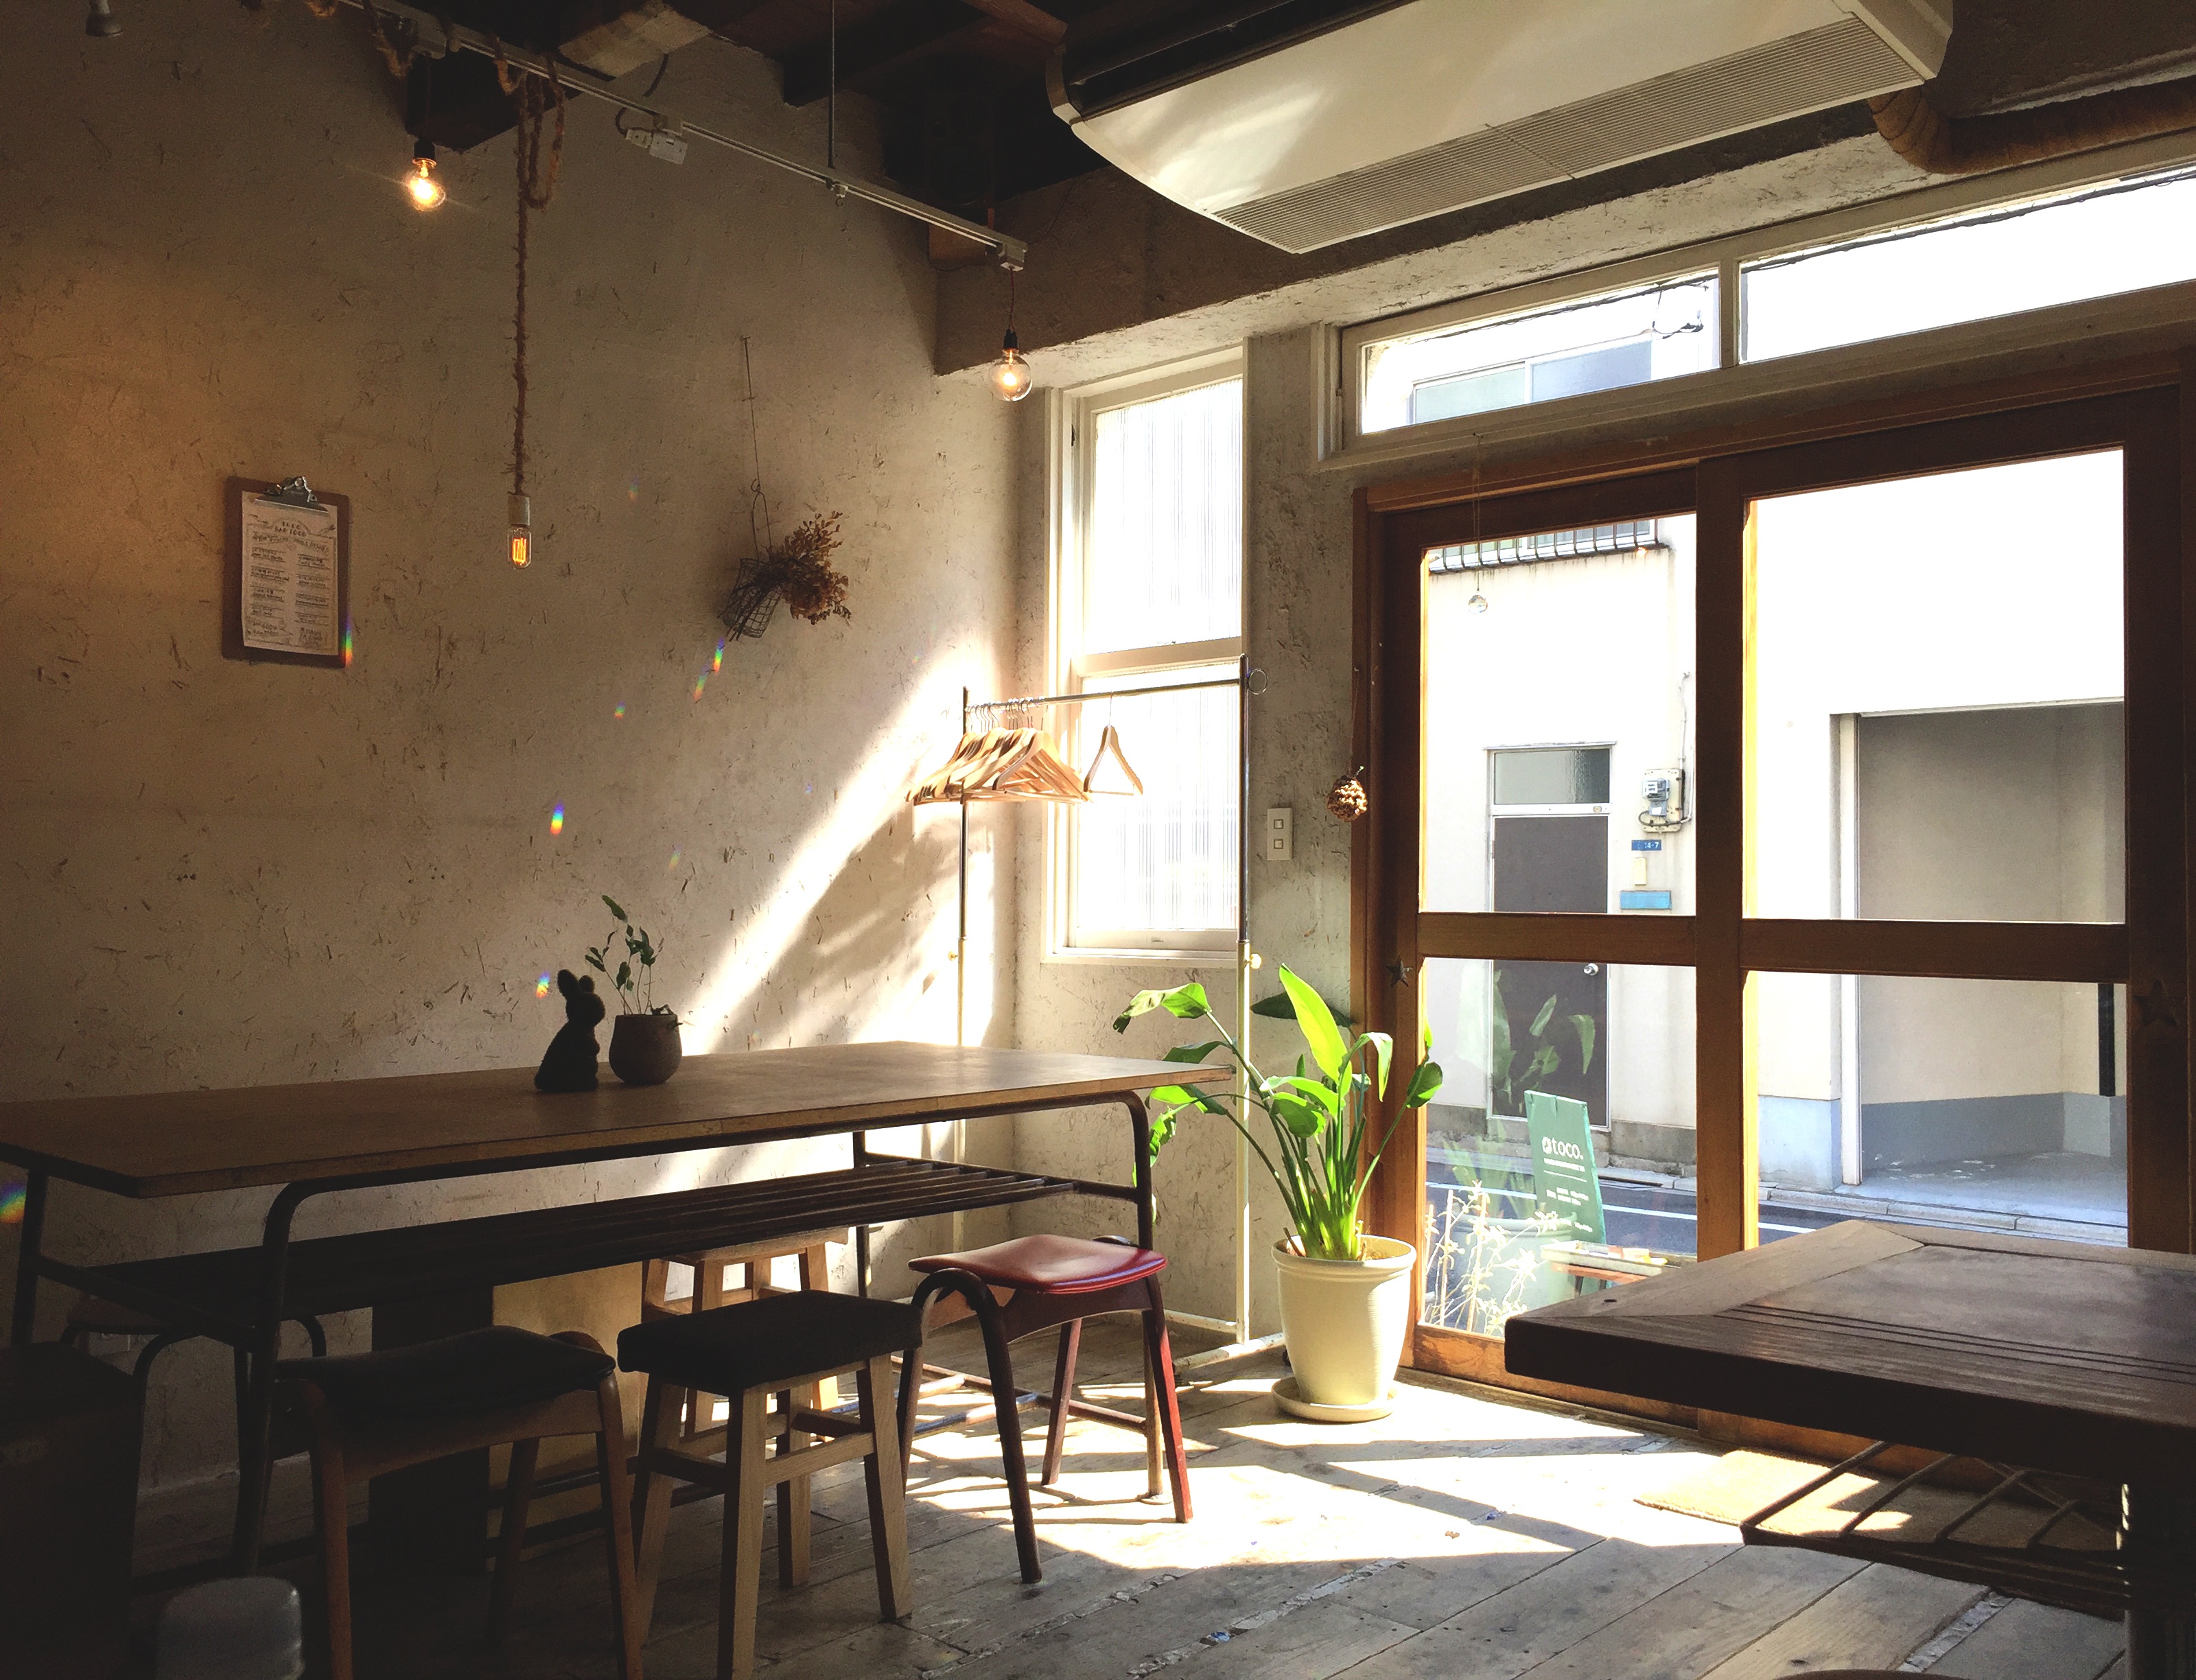
house, floor, home, ceiling, cottage, loft, property, living room, room, lighting, apartment, interior design, design, farmhouse, estate, window covering